Pipe Dream (musical)

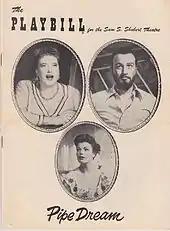
The front cover of "Pipe Dream"s playbill shows Traubel, Johnson, and Tyler in character.

"Pipe Dream" premiered on Broadway on November 30, 1955, at the Shubert Theatre, with Helen Traubel as Fauna, William Johnson as Doc, Judy Tyler as Suzy, George D. Wallace as Mac and Mike Kellin as Hazel. The show had received the largest advance ticket sale in Broadway history to that point, $1.2 million. Some of Steinbeck's ill-feeling was removed on the second night, which he attended and then went backstage to greet the cast. After a celebratory dinner at Sardi's during which the manager sent champagne to his table, he said to his wife Elaine, "Isn't the theatre marvelous?" The author held no grudge; he later told Hammerstein that he accepted that Rodgers and Hammerstein were ultimately responsible for the show and had the right to make changes.